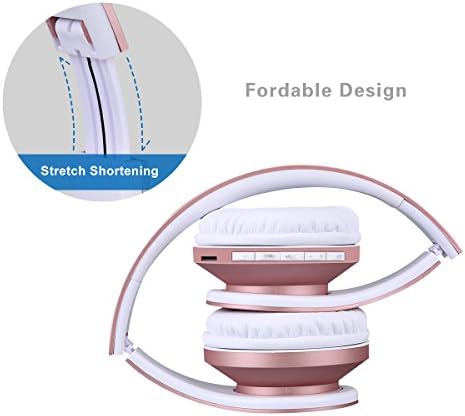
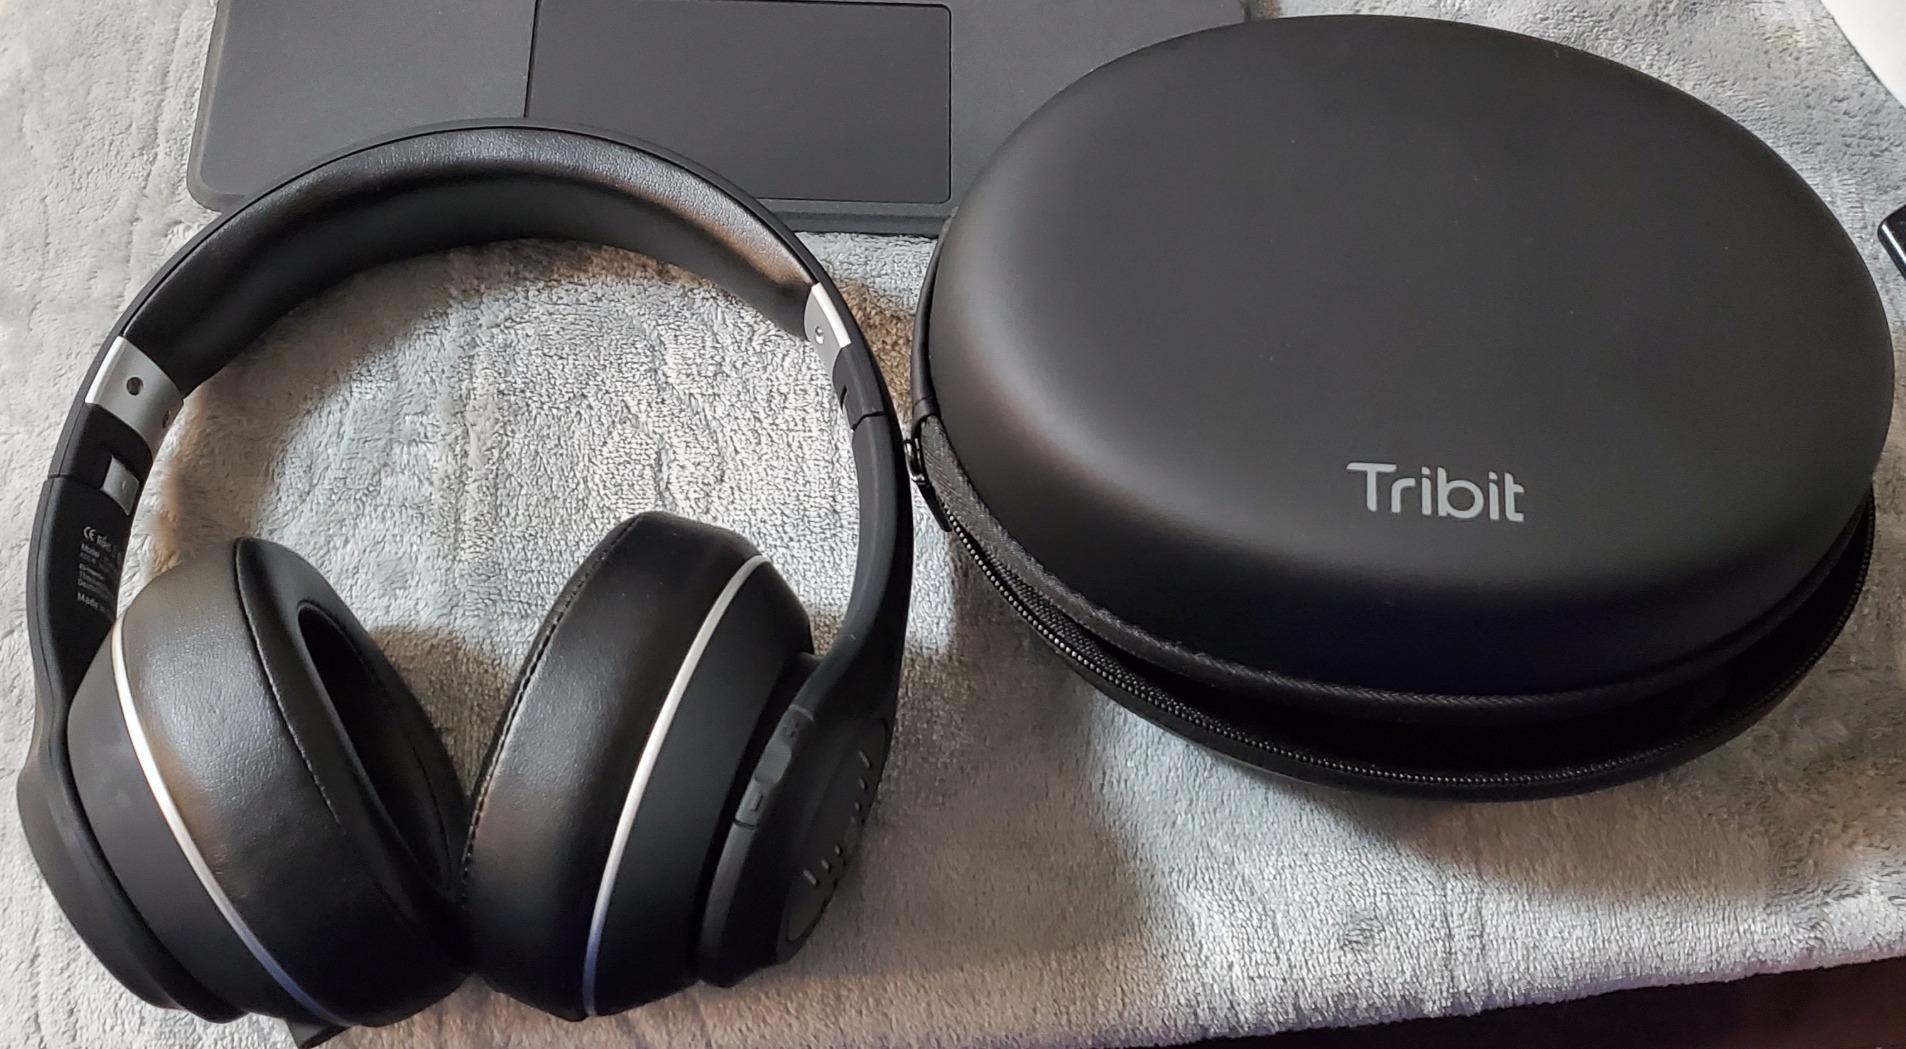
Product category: headphones
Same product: no